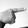
ASL letter: G